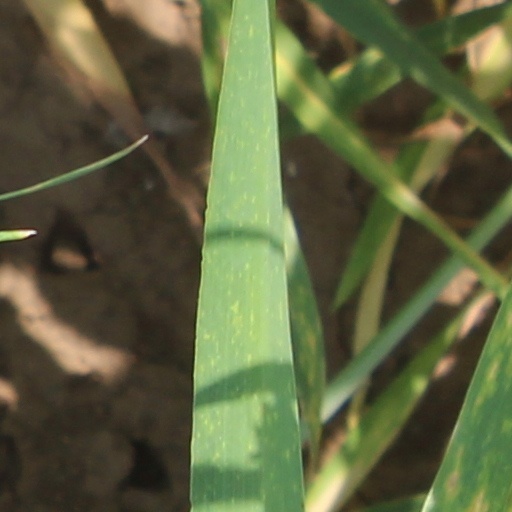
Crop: wheat